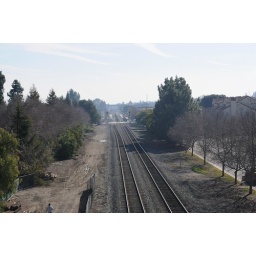
We have to cross over these train tracks on our way to Mountain View.